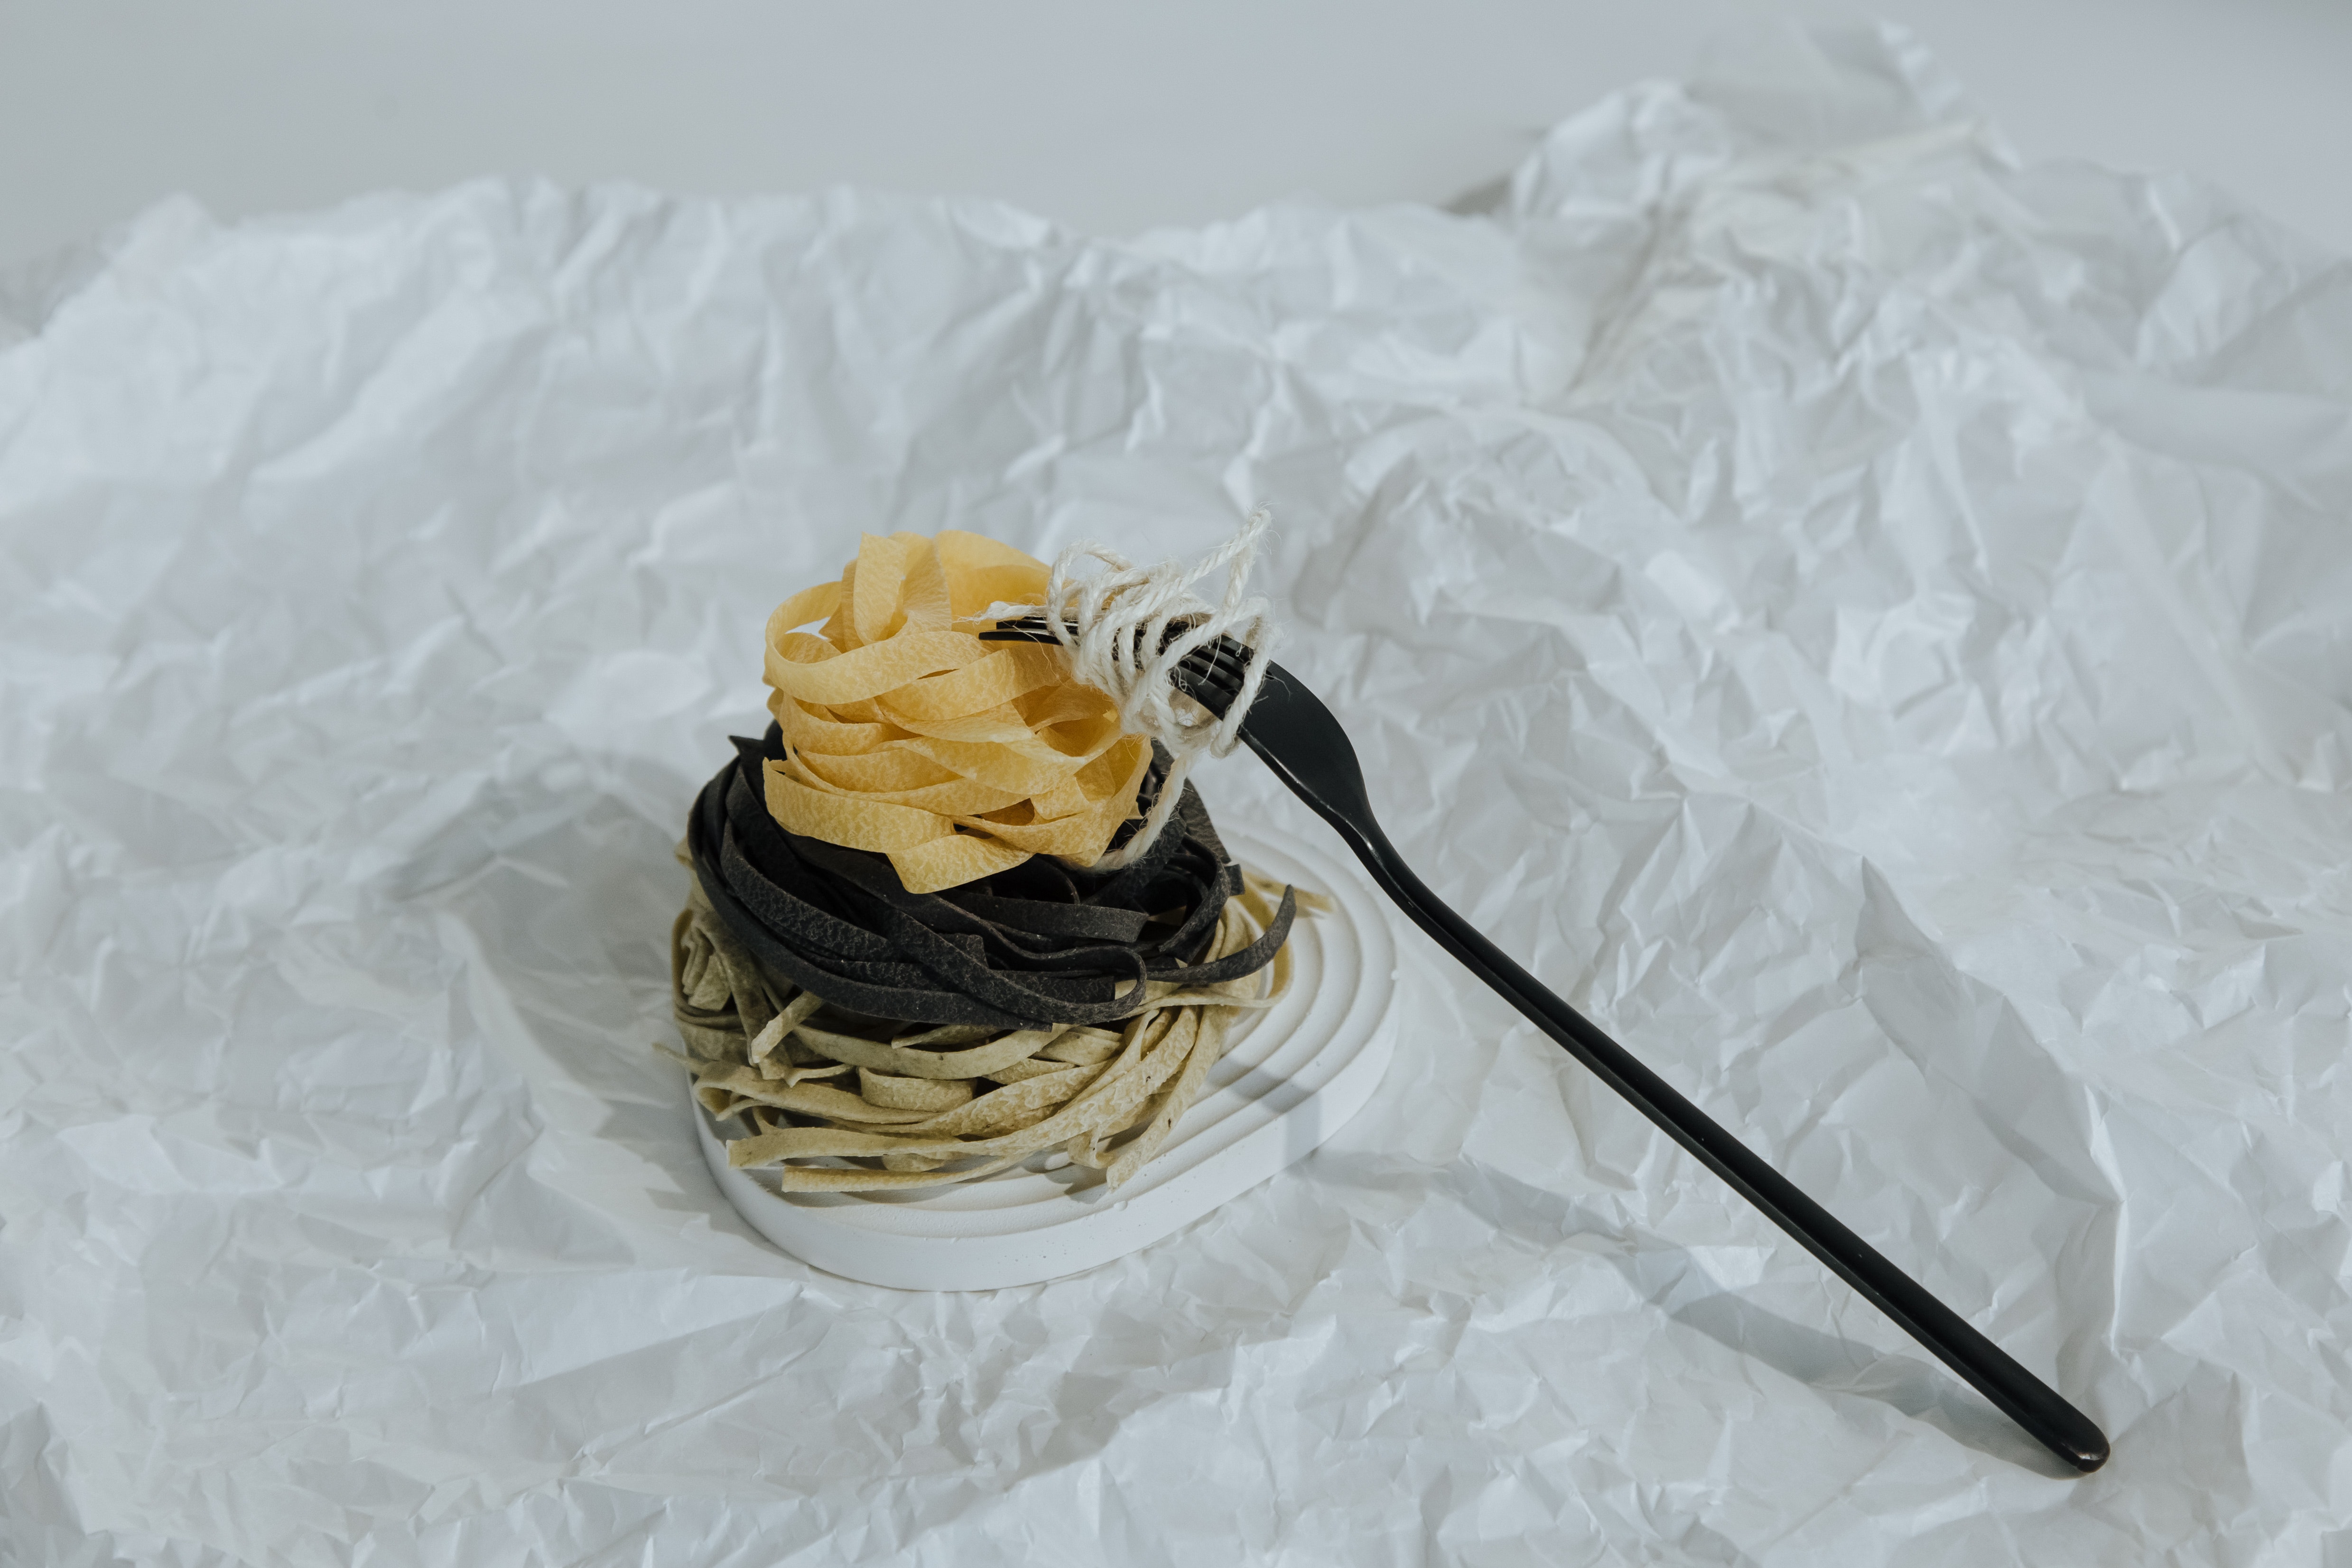
food, petal, ingredient, wedding ceremony supply, dish, twig, cuisine, baked goods, cream, artificial flower, cut flowers, rose family, plant, art, event, fashion accessory, rose order, buttercream, linens, sweetness, finger food, wood, garden roses, Hybrid tea rose, costume hat, rose, flower, floral design, bouquet, peach, still life photography, flower arranging, metal, dessert, baking, icing, floribunda, hat, tablecloth, whipped cream